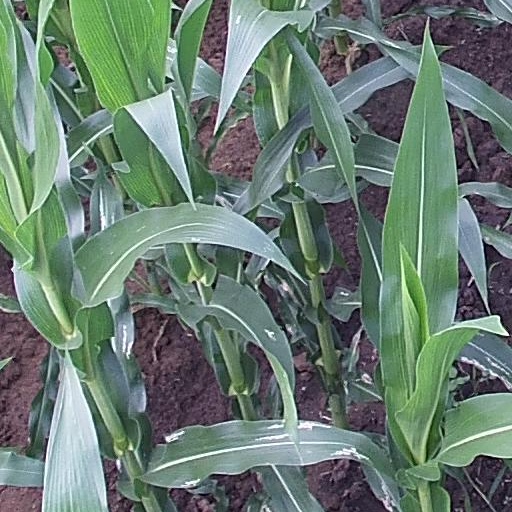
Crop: maize; corn